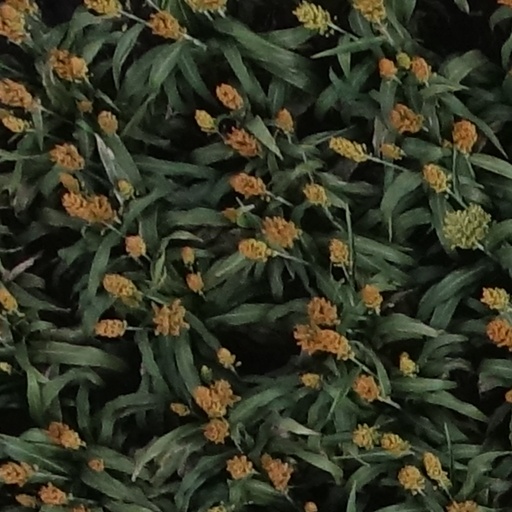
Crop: sorghum